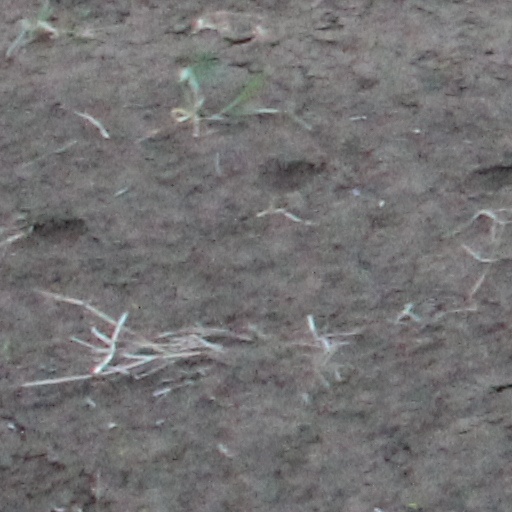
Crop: wheat